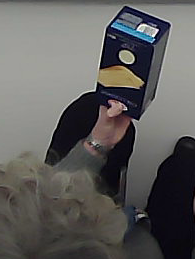
Product: barilla_lasagne